James Steuart of Coltness

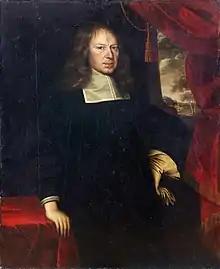
Portrait of Steuart by David Scougall (c. 1658)

Sir James Steuart of Coltness (1608 – 31 March 1681) was a Scottish merchant, banker, landowner, politician and Covenanter.